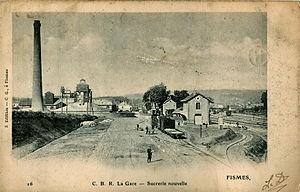
Carte postale ancienne éditée par GC à Fismes, N°16FISMES
La gare de Fismes est une gare ferroviaire française de la ligne de Soissons à Givet située sur le territoire de la commune de Fismes, dans le département de la Marne en région Grand Est.
Fismes [fim] est une commune française située dans le département de la Marne en région Grand Est.
Les chemins de fer de la Banlieue de Reims étaient un réseau secondaire de chemins de fer à voie métrique du département de la Marne, qui, à son apogée, s'étendait sur 400 km en desservant 180 communes.